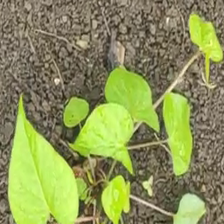
Weed species: Obscure_morning _glory(Ipomoea obscura)